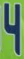
Number: 4